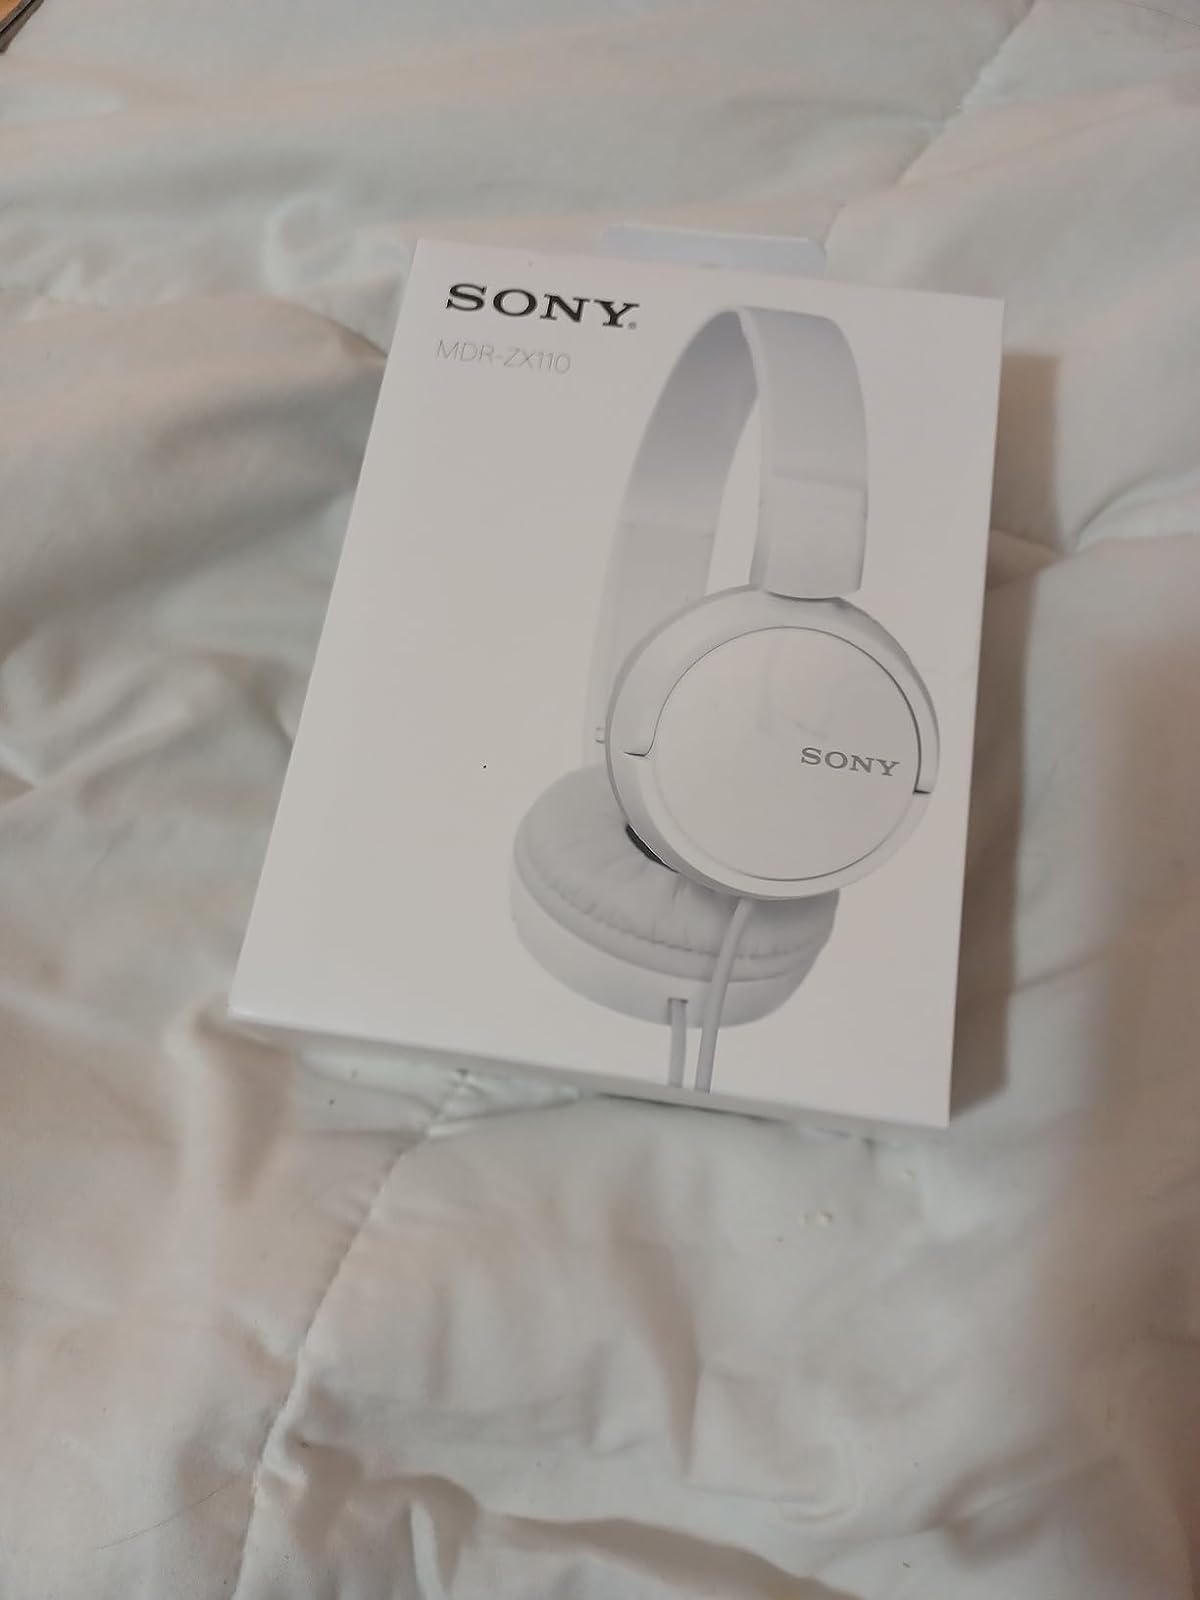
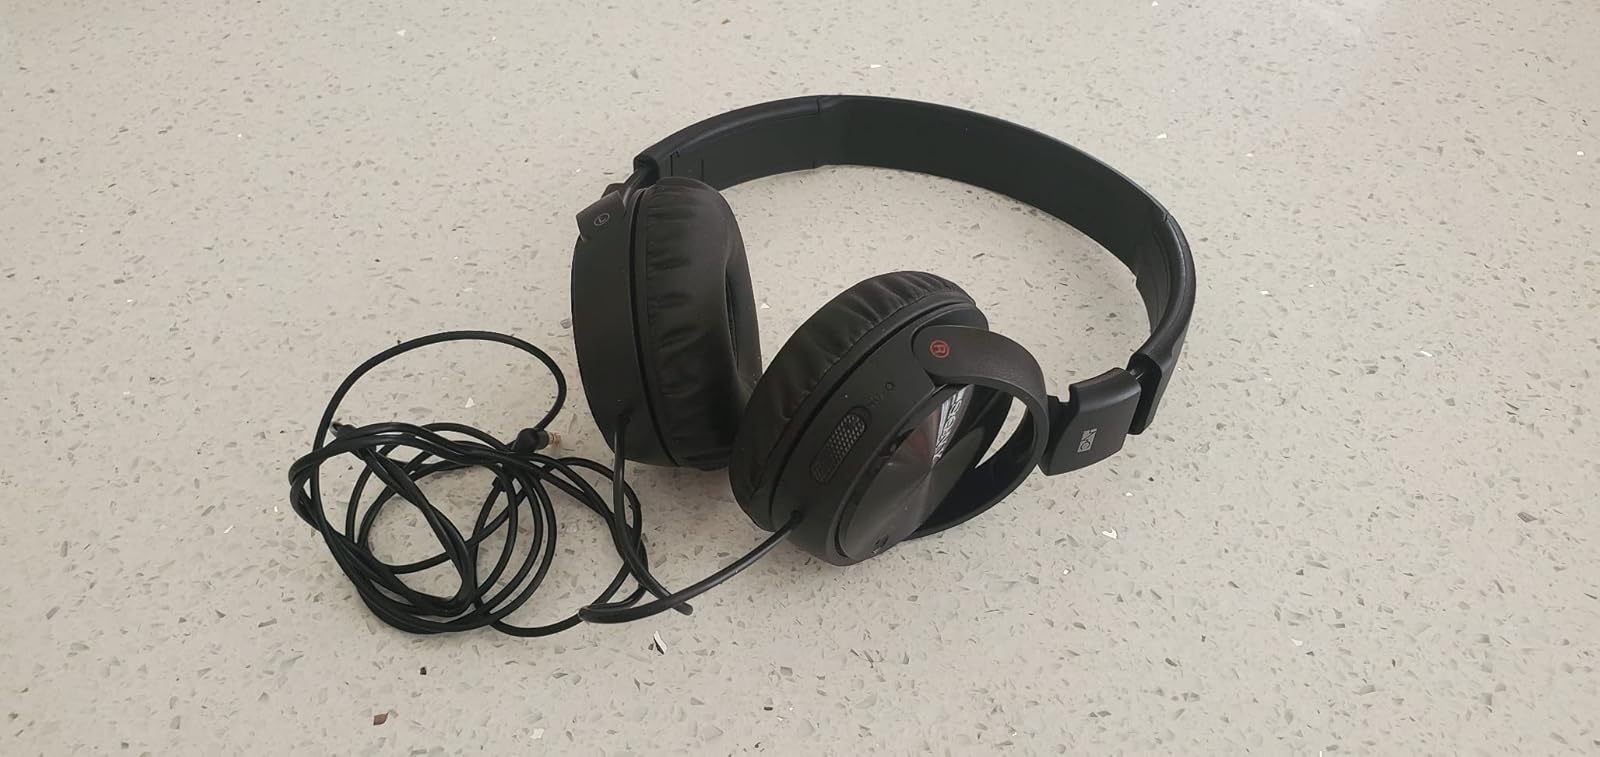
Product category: headphones
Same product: no